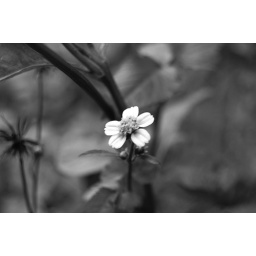
flower in black and white